Dibang Valley district

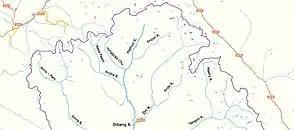
Rivers in Dibang Valley district

The Dibang River originates in the mountains of Arunachal Pradesh and flows through the length of the valley which is named after it. The Dibang has multiple tributaries and only once it debouches into the plains is it called by its name. Some of the major rivers of Dibang Valley District are: Ahui, Emra, Mathun, Dri, Tangon, Ithun, and Ange. The capital of this district, Anini, is the northernmost district capital in Northeast India. This district contains the northernmost point of Northeast India.